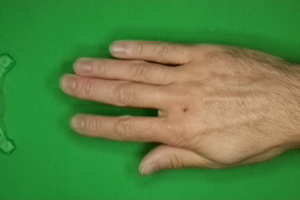
Label: paper